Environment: real
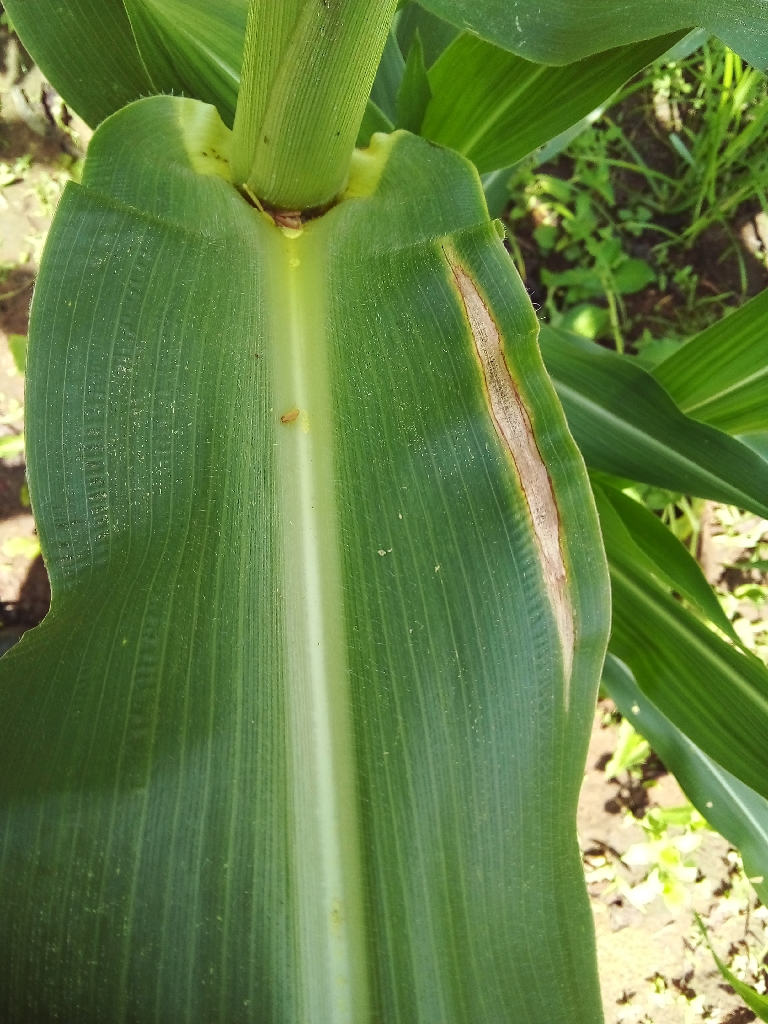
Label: northern_corn_leaf_blight